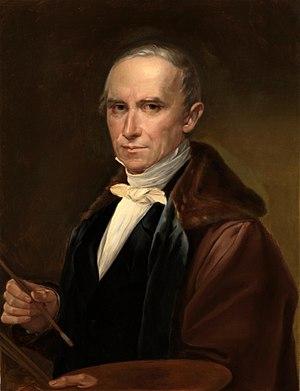
José de Madrazo y Agudo, né le 22 avril 1781 à Santander et mort en 8 mai 1859 à Madrid, est un peintre espagnol d'histoire et de portraits, graveur à l'eau-forte. Il eut une très grande influence sur l'art espagnol et fut à l'origine d'une dynastie de peintres.
Entre la fin du XVIIIᵉ siècle et le début du XIXᵉ siècle, l'école de David fut une des plus influentes ; entre 1781 et 1821, de ses ateliers, sont sortis environ 400 élèves, peintres, sculpteurs, ou graveurs, représentant en majorité le néoclassicisme, mais aussi le style empire et le style troubadour.